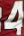
Number: 4